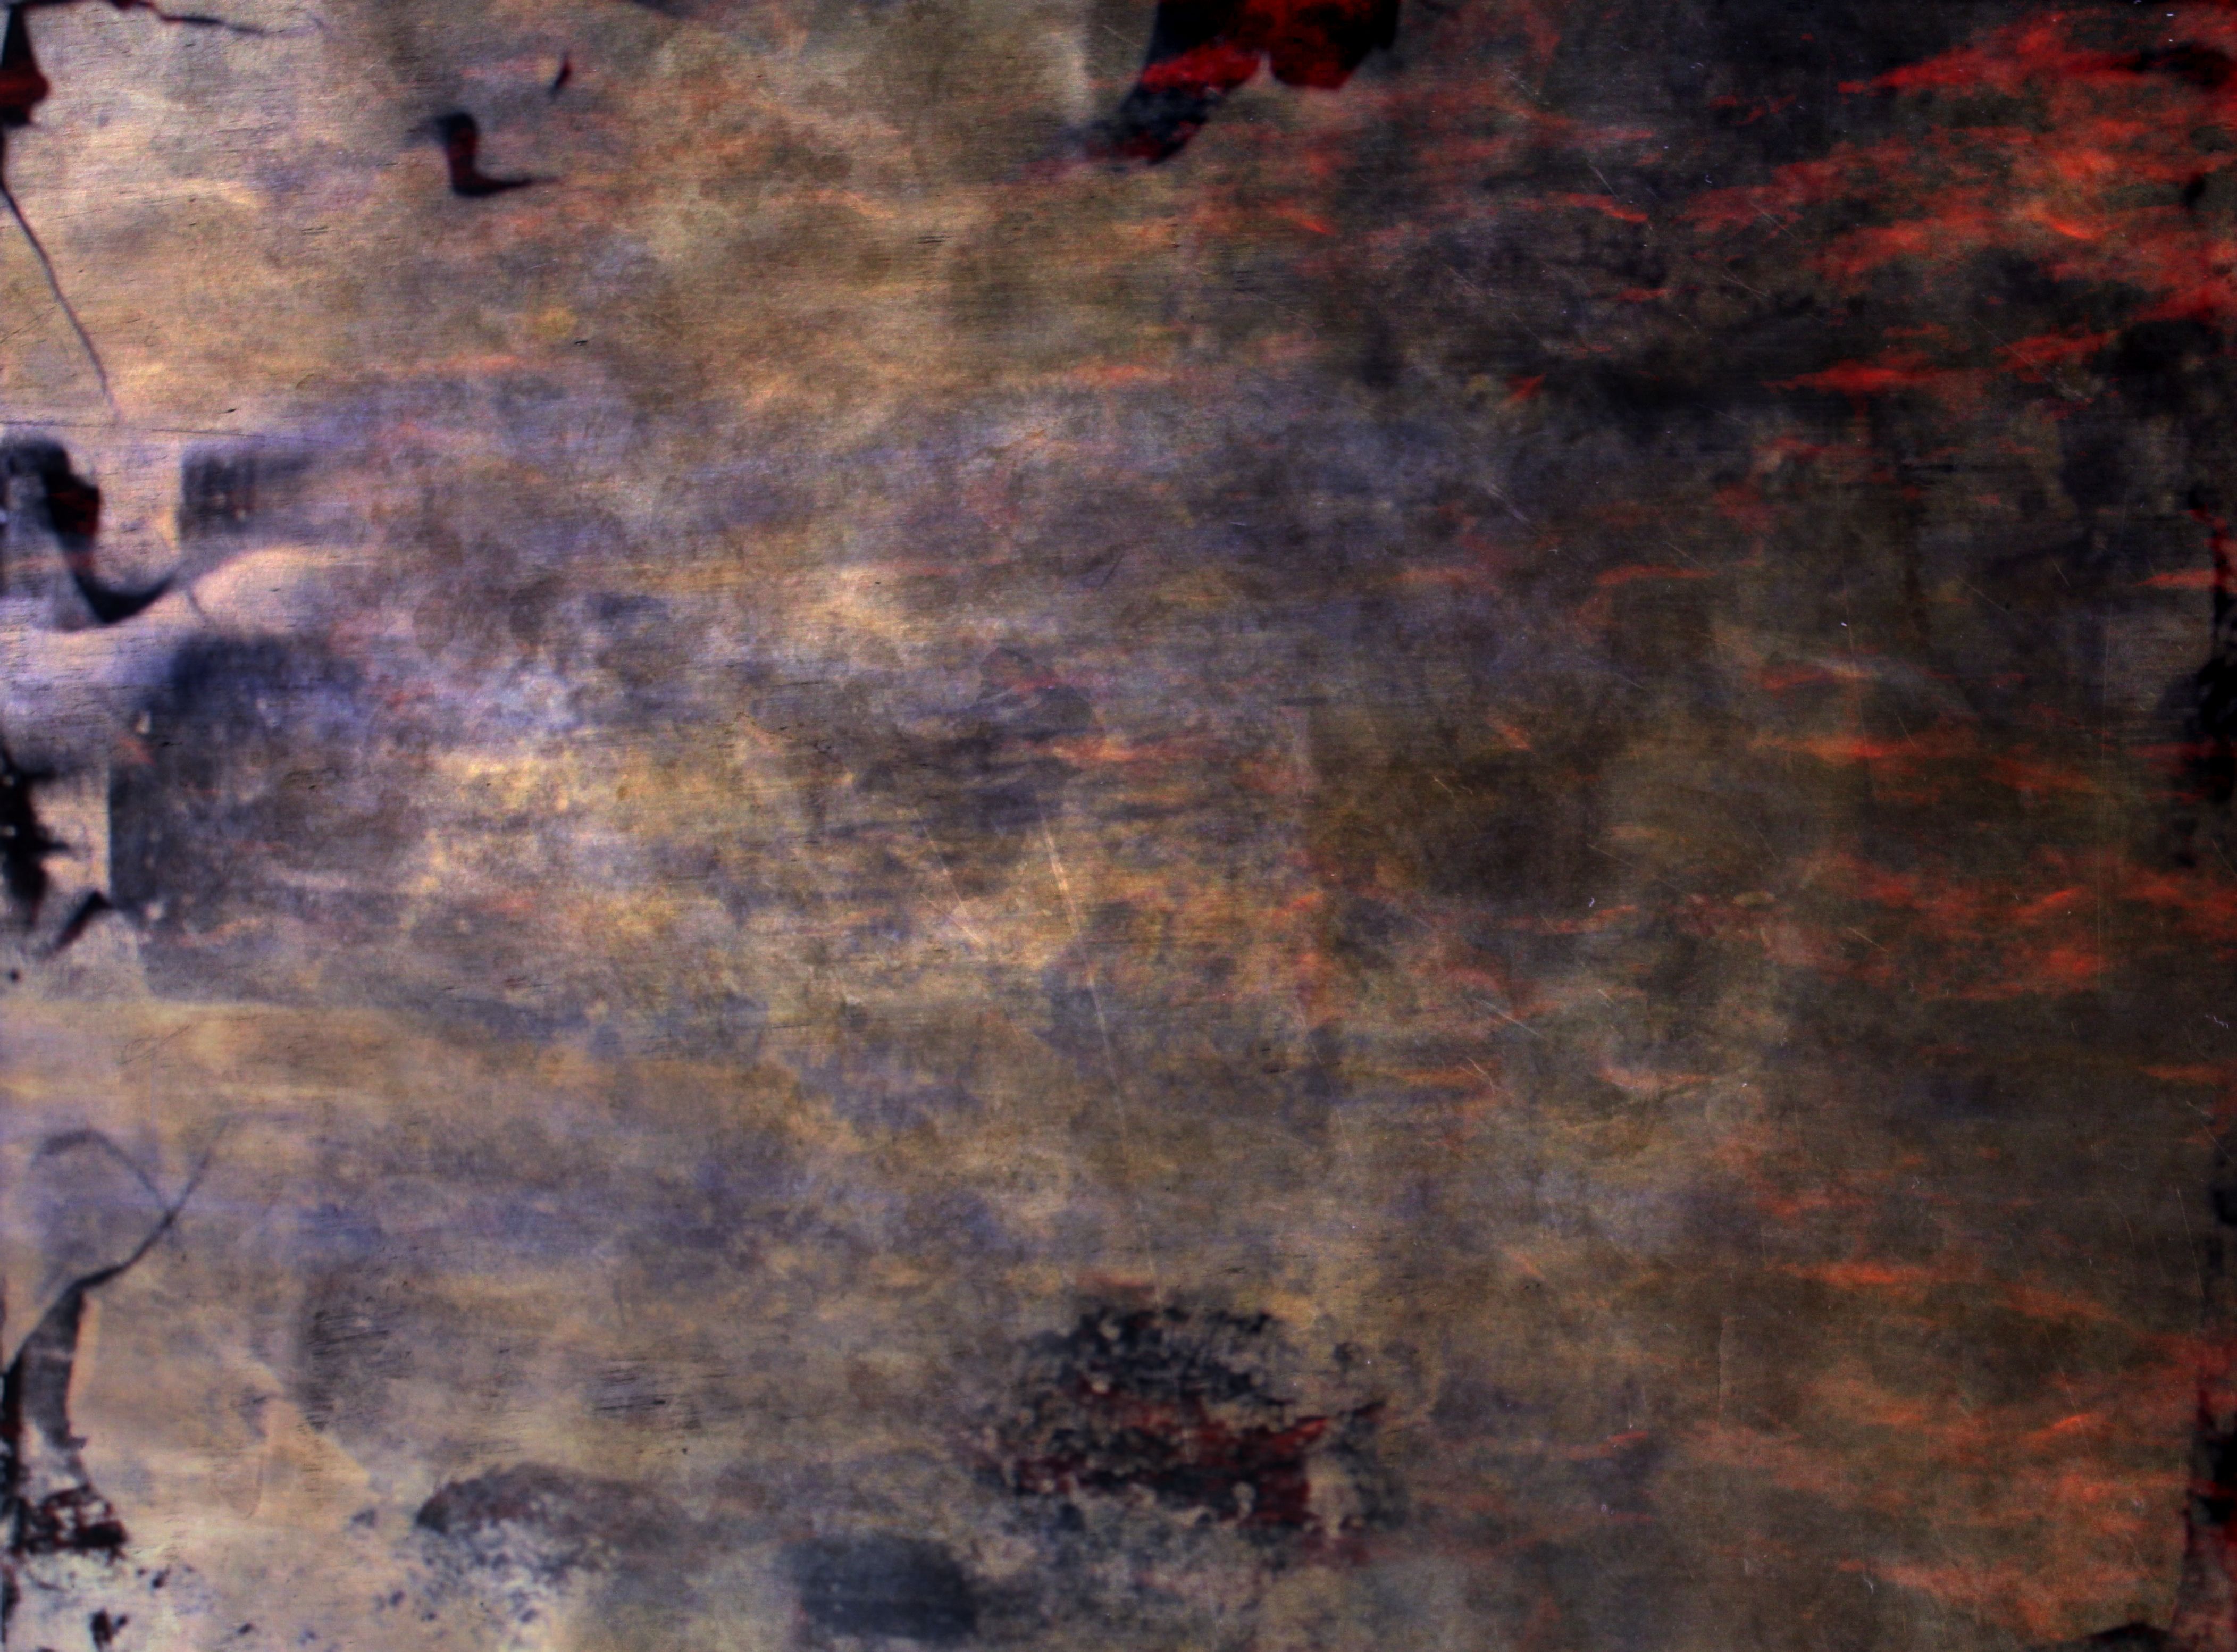
texture, wall, painting, free, art, modern art